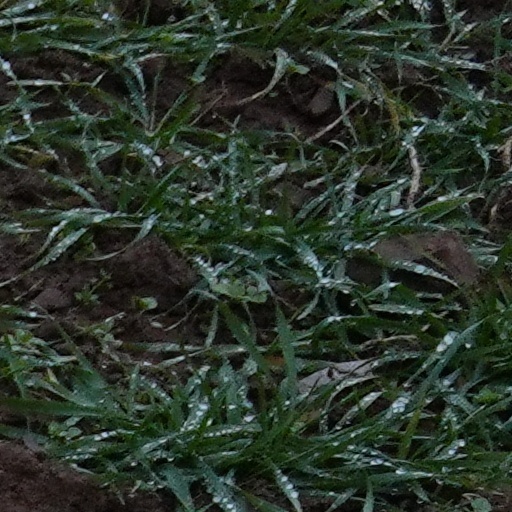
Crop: wheat